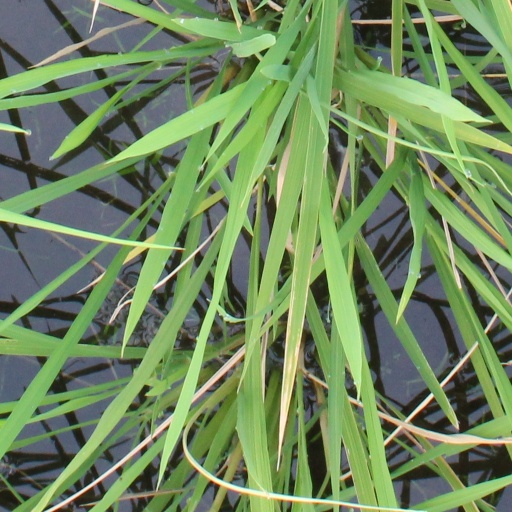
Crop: rice